Neville Lyttelton

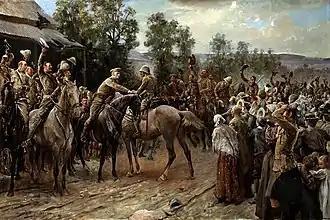
Lyttelton was present at the Siege of Ladysmith

On 12 February 1904 Lyttelton was appointed Chief of the General Staff and a member of the newly formed Army Council. This new post was created following the abolition of the post of Commander-in-Chief of the Forces as recommended by Lord Esher in the Esher Report. Lyttelton was promoted to general on 9 April 1906. This was the time of the Haldane Reforms which sought to implement both a new expeditionary force and a new territorial force, but according to Edward M Spiers, Lyttelton was not up to the task – he was "feckless, malleable, and failed to lead the Army Council".